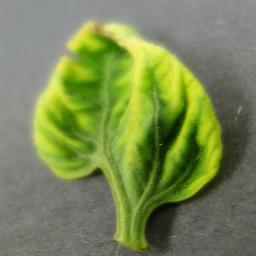
Label: Tomato___Tomato_Yellow_Leaf_Curl_Virus